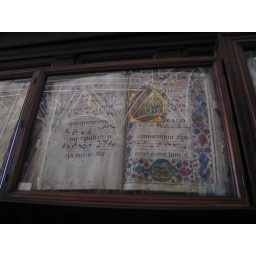
Siena Cathedral - book in library